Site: brandenburg
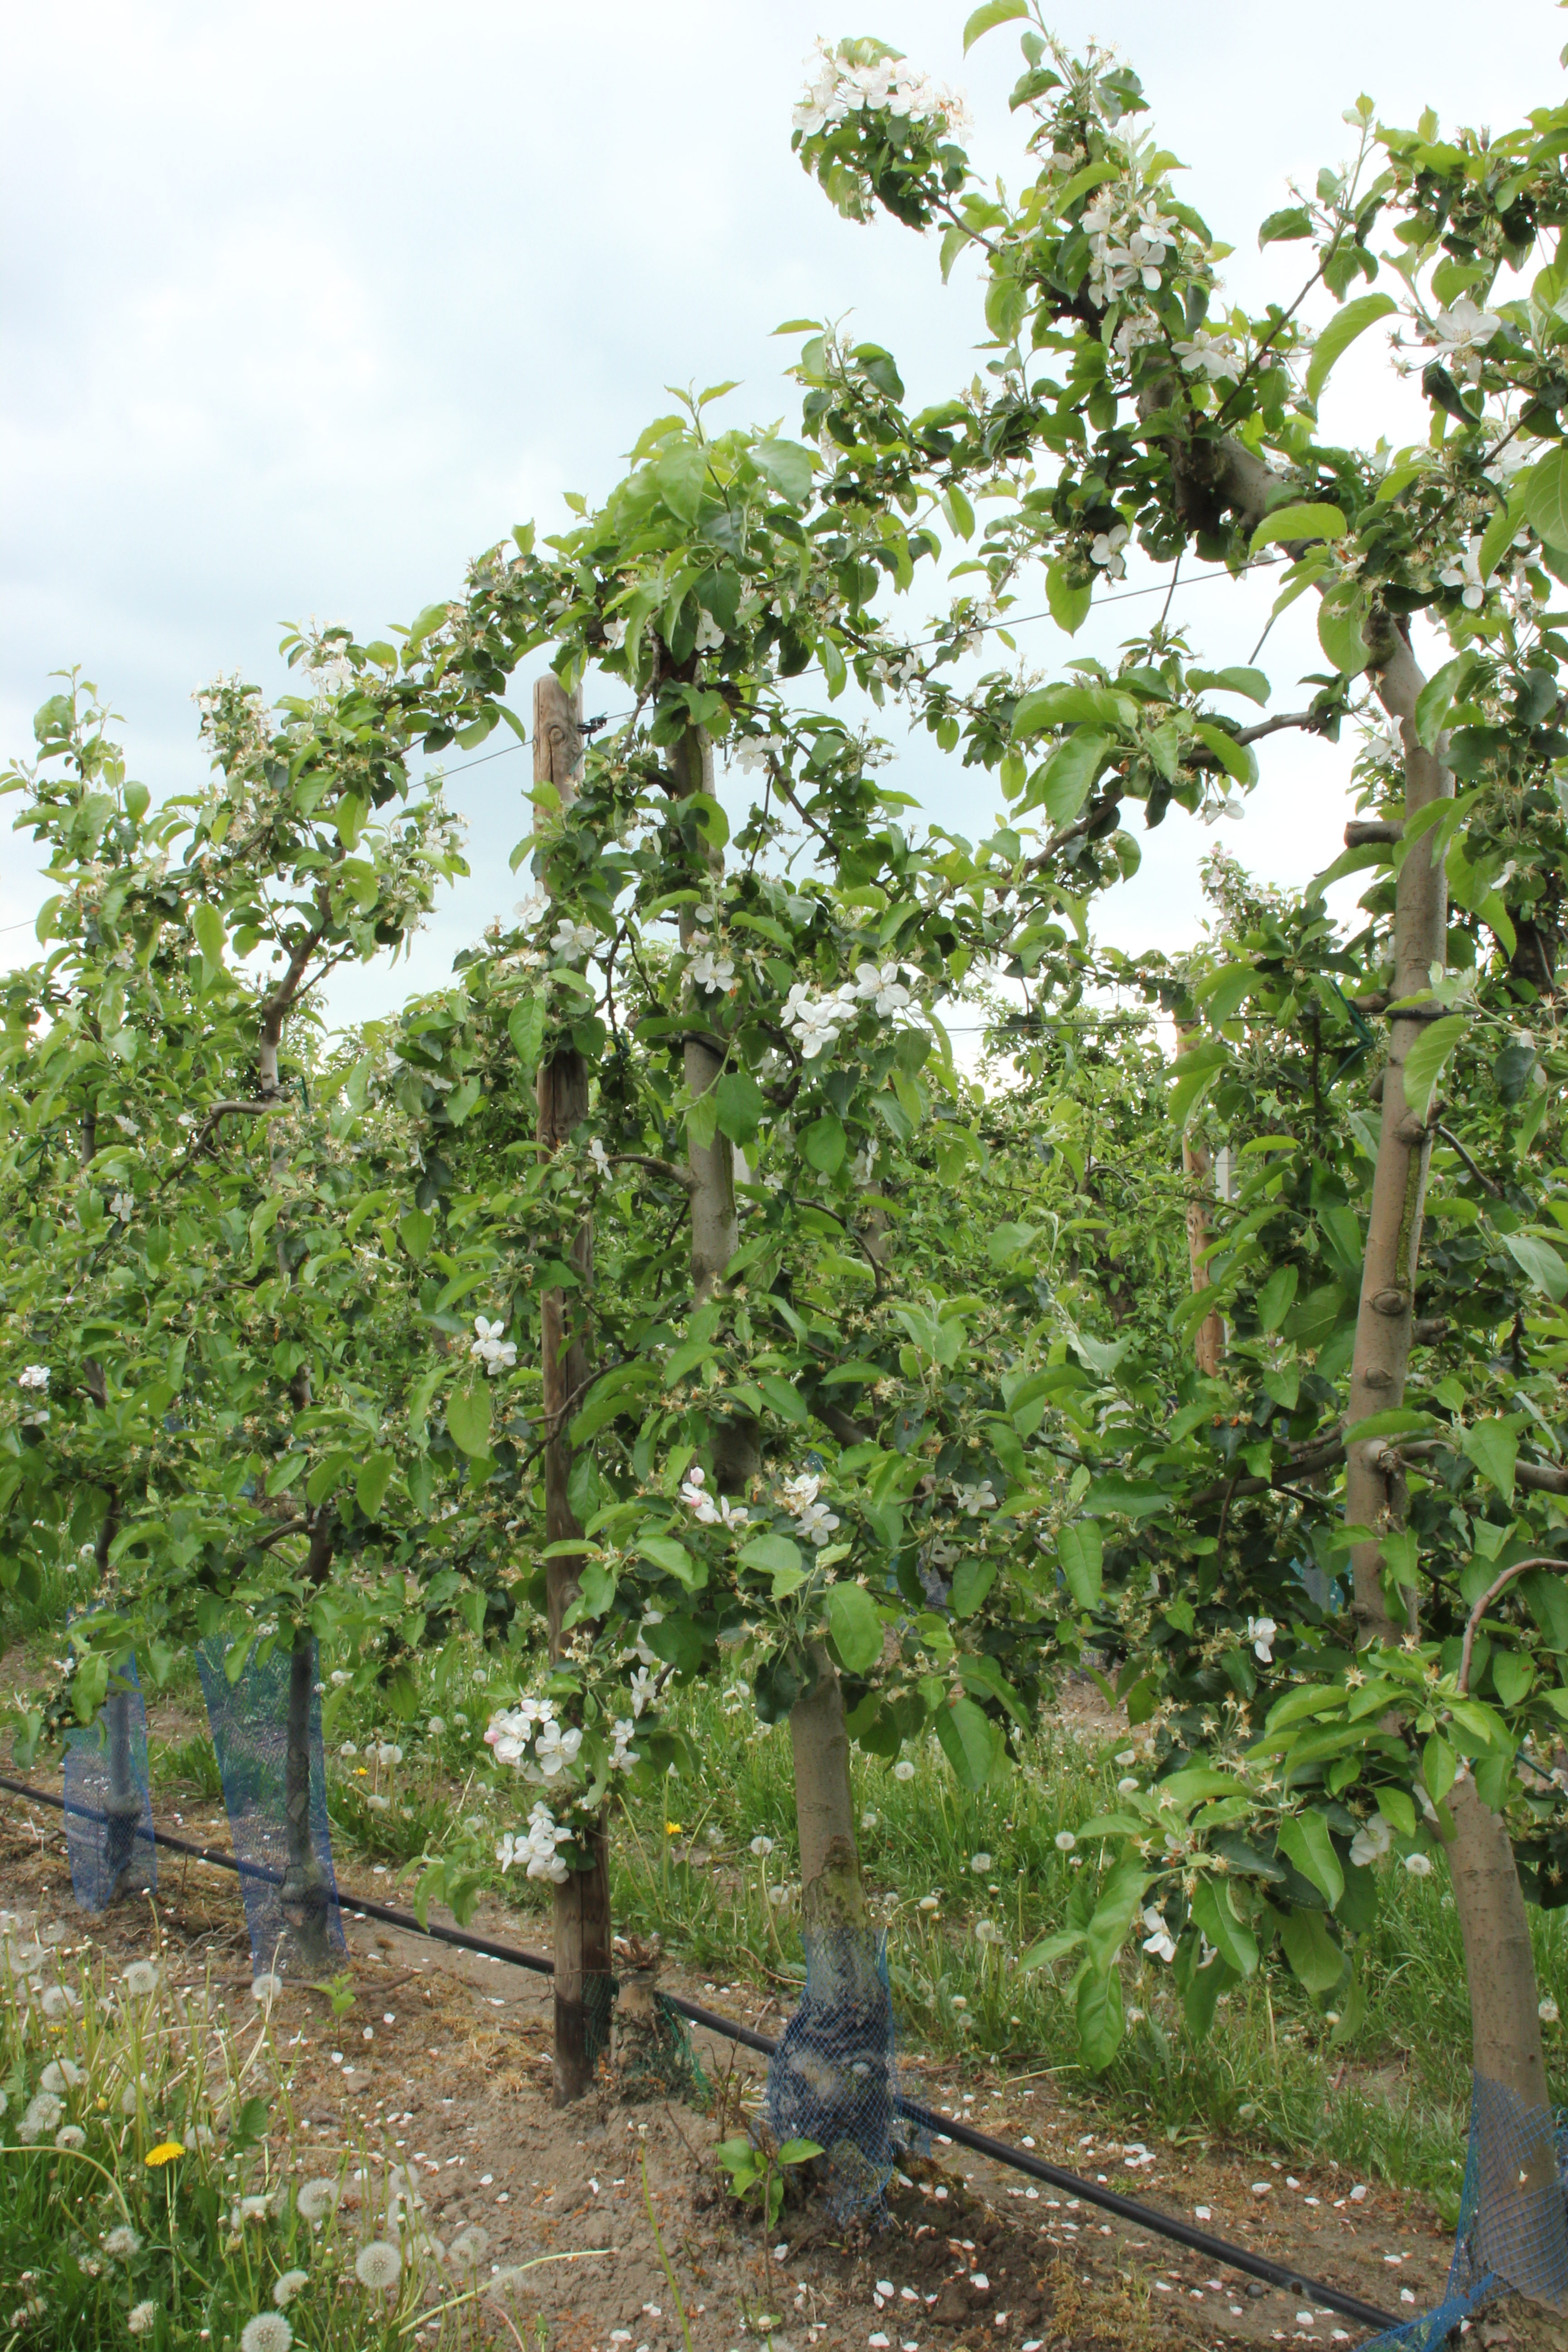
Growth stage (BBCH 67): Flowering